Prince Lasha

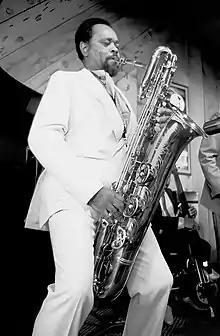
Prince Lasha in 1988

He was born in Fort Worth, Texas, where he came of age studying and performing alongside fellow I.M. Terrell High School students John Carter, Ornette Coleman, King Curtis, Charles Moffett, and Dewey Redman.